History of the South Korea national football team

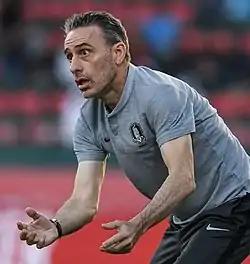
Paulo Bento was the longest-serving manager in South Korean national team history.

At the 2010 FIFA World Cup in South Africa, they won their first game against Greece 2–0, with goals from Lee Jung-soo and Park Ji-sung. They then faced Argentina and suffered a 4–1 defeat, including an own goal by forward Park Chu-young. Their next result was a 2–2 draw in the match against Nigeria, with Lee Jung-soo and Park Chu-young scoring. This allowed them to make it to the knockout stage for the first time on foreign soil. In the round of 16 they met Uruguay, who took an early lead through Luis Suárez. South Korea equalized in the second half after Lee Chung-yong scored his second goal of the tournament but conceded to Suárez again in the 80th minute. Despite maintaining the majority of the possession in the second half, South Korea was unable to equalise again and were eliminated from the tournament.